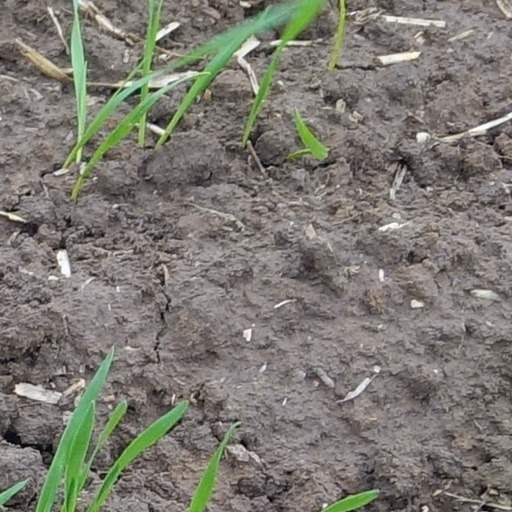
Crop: wheat